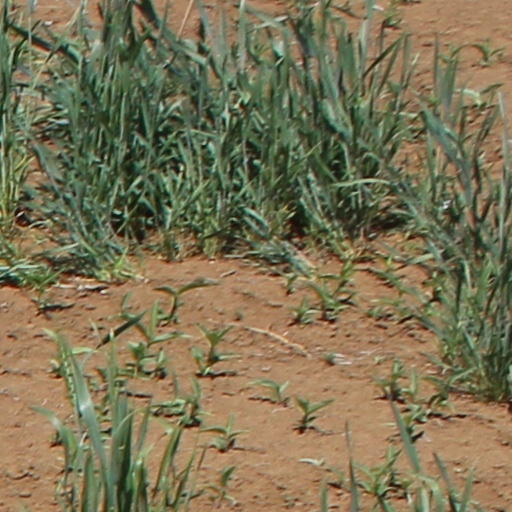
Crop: wheat